Monsignor Scanlan High School

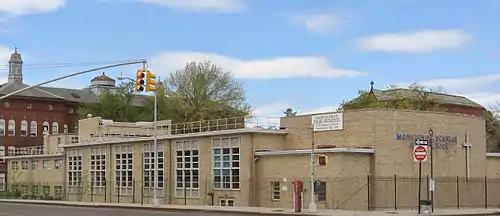

Monsignor Scanlan High School is a Catholic high school in the Throggs Neck neighborhood of The Bronx, New York City, New York. It is part of the Archdiocese of New York and is accredited by the Middle States Association of Colleges and Schools and the Board of Regents of the University of the State of New York.